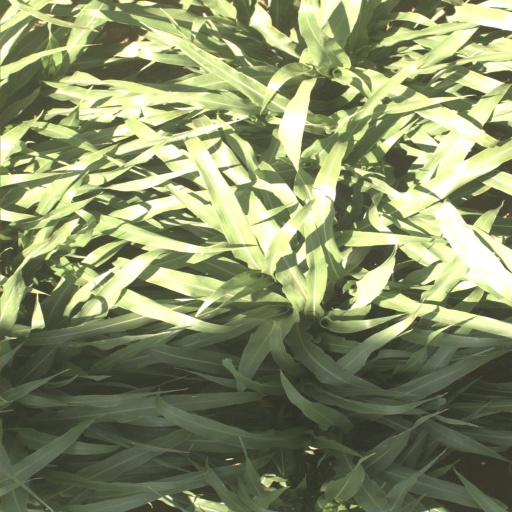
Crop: sorghum